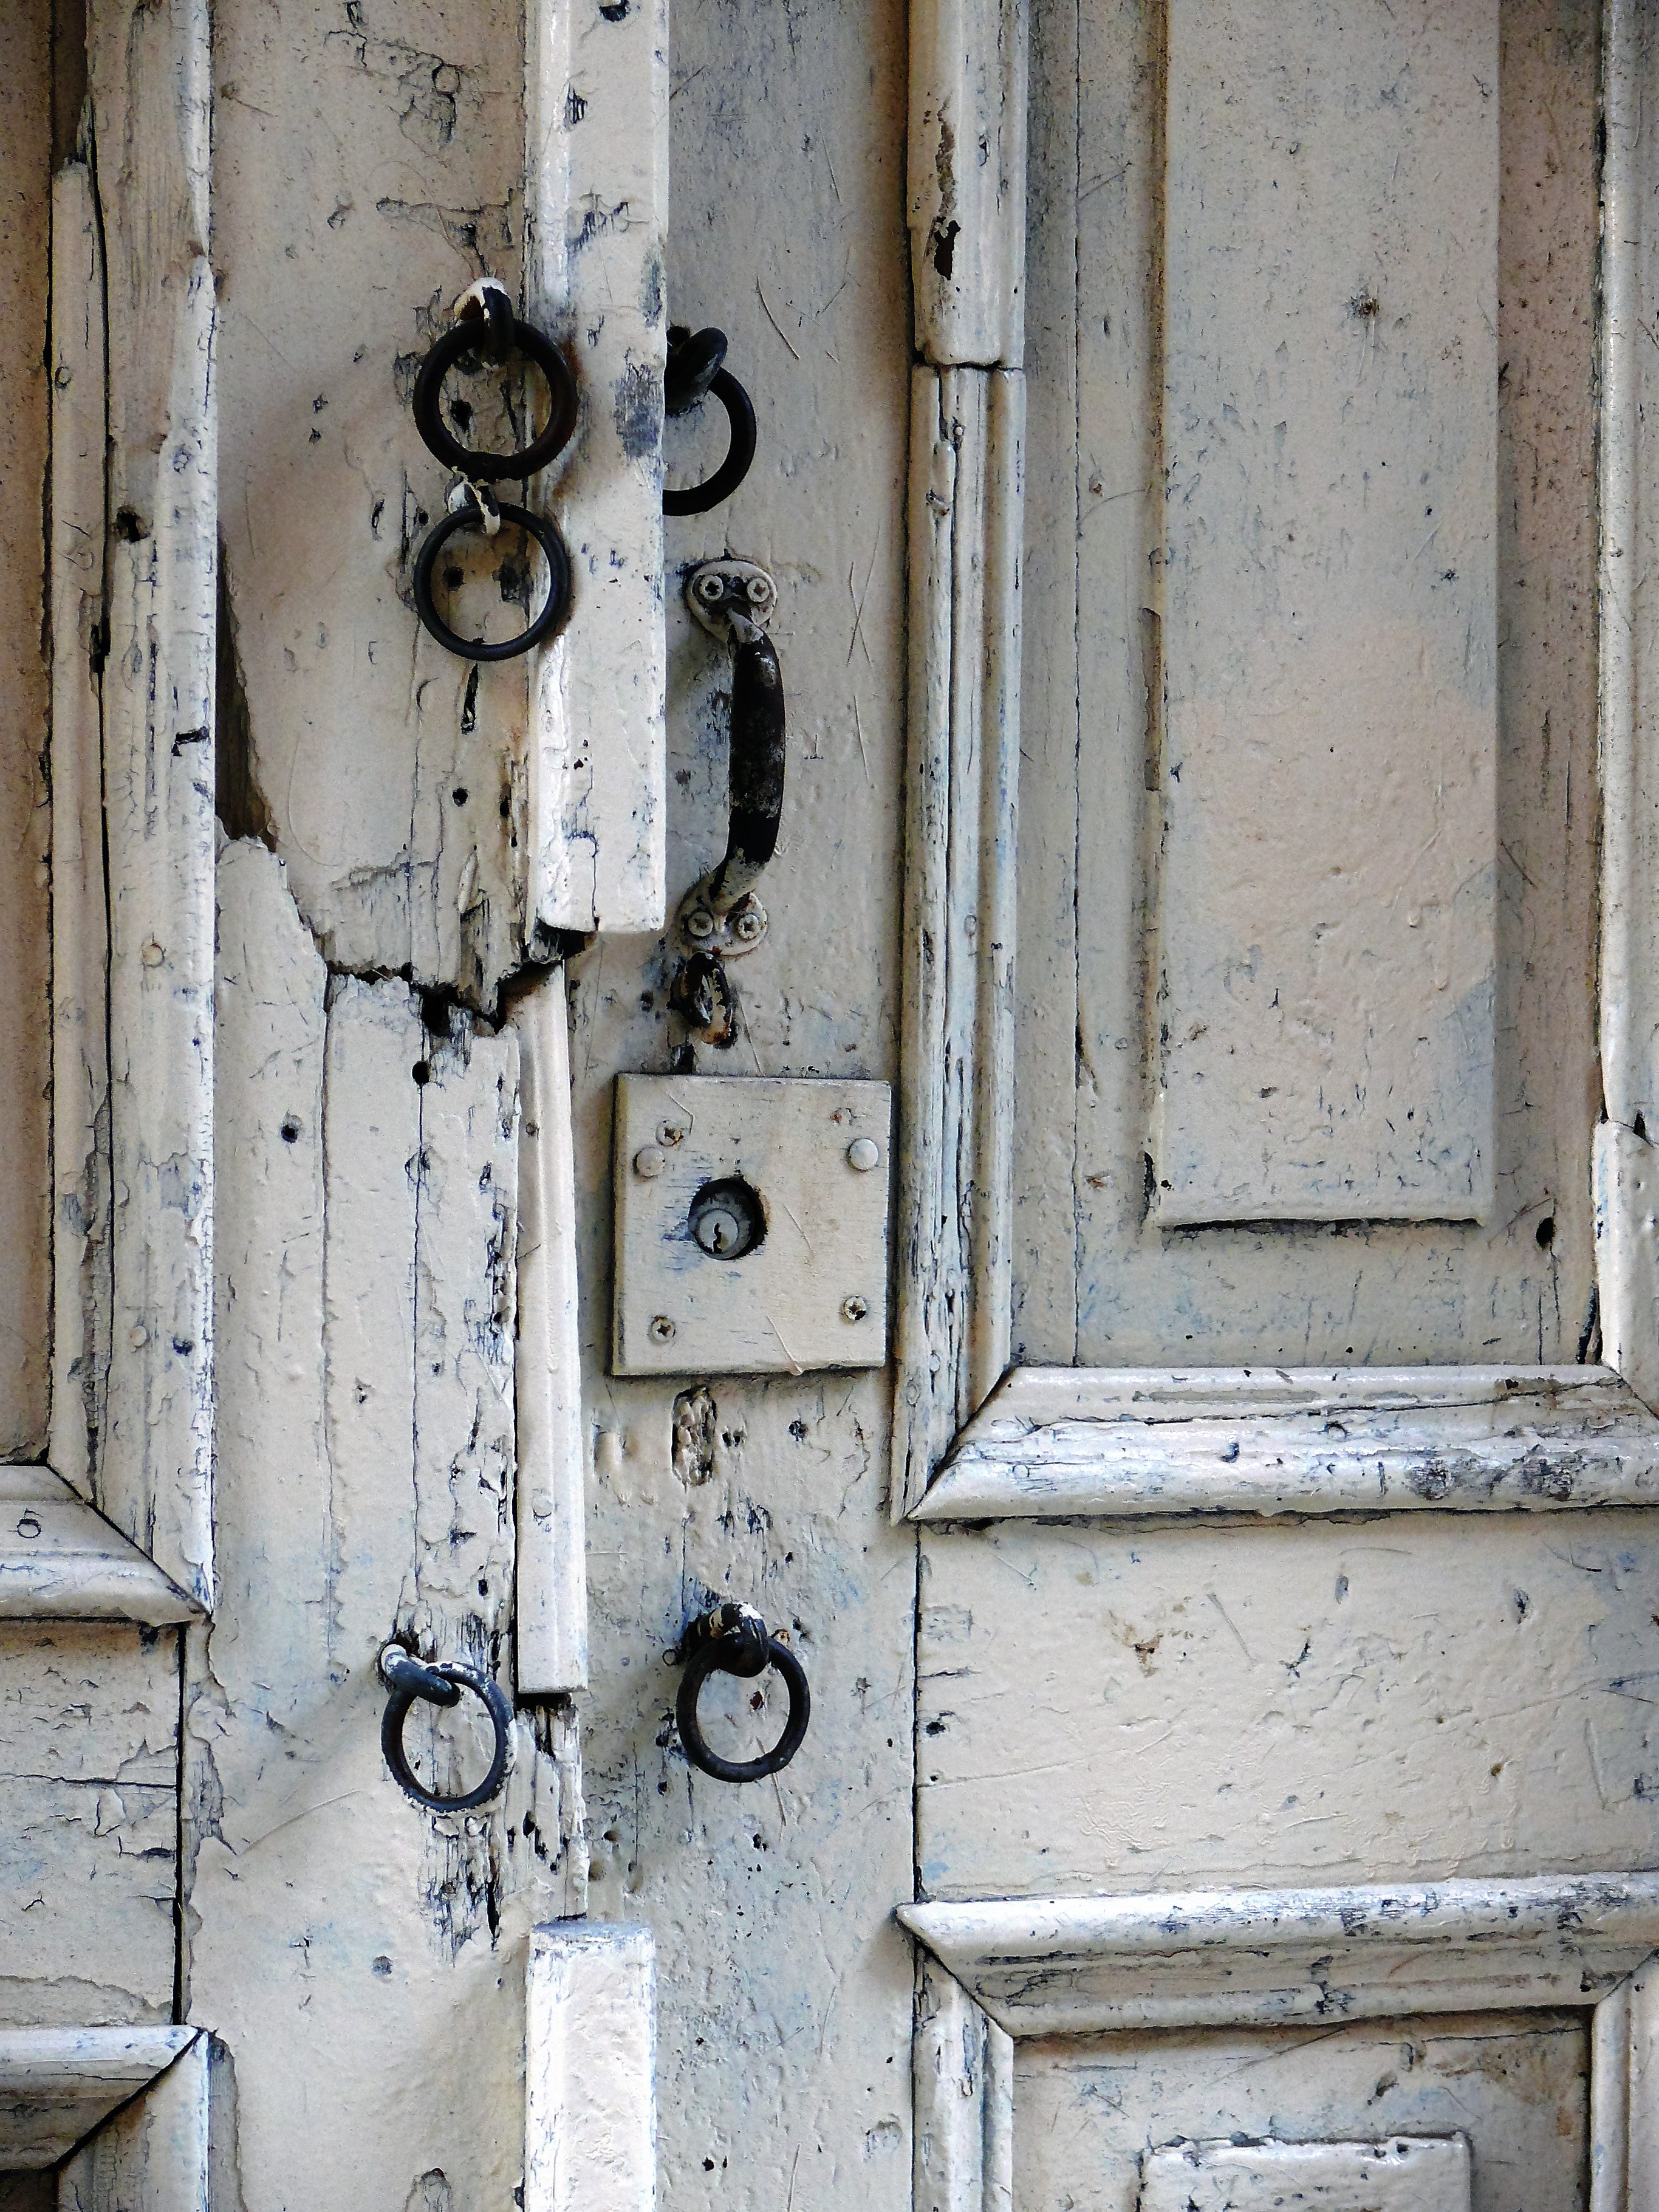
wood, white, house, window, building, old, wall, facade, door, old town, greece, iron, expired, old door, fittings, expiration